Daasa

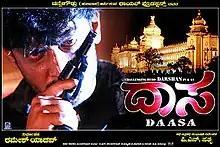
Promotional poster

Daasa is a 2003 Indian Kannada-language action drama film directed and written by P. N. Sathya. The film stars Darshan and Amrutha, whilst Sathyajtih and Avinash play other pivotal roles.The film featured an original score and soundtrack composed by Sadhu Kokila. The film ran for a hundred days.